Aminullah Chaudhry

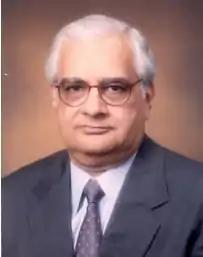
Aminullah Chaudhry, Former DG Civil Aviation Authority (CAA), Pakistan

Aminullah Chaudhry (urdu; امین اللہ چوہدری); 24 February 1944 - June 1, 2013) was a senior Pakistani bureaucrat and remained Principal Secretary to Prime Minister (PSPM) of Pakistan Malik Meraj Khalid and Director General (DG), Civil Aviation Authority (CAA), Pakistan.